Boro Maa Kali Temple, Naihati

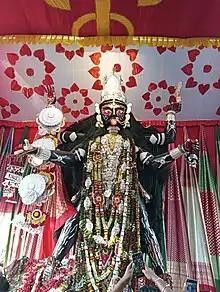
The deity of Boro Maa during Kali Puja, 2022

Every year a 22 feet idol of Maa Kali is moulded, whose foundation is laid on the day of Lakshmi Puja with "khuti puja". Built over 15 days, every year the idol is adorned with 12 kilograms of gold and 200 kilograms of silver ornaments. It includes gold bangles, crown, necklace, eye decor, tongue decor, "nupur" and "chandmala". The ornaments have been created from small pieces of jewellery and bindis contributed by people from all walks of life over the 100 years after establishment of the temple. The deity has a dark complexion, four hands, a crimson-red tongue bordered by gold and lotus eyes, which are believed to exude both warmth and strength.